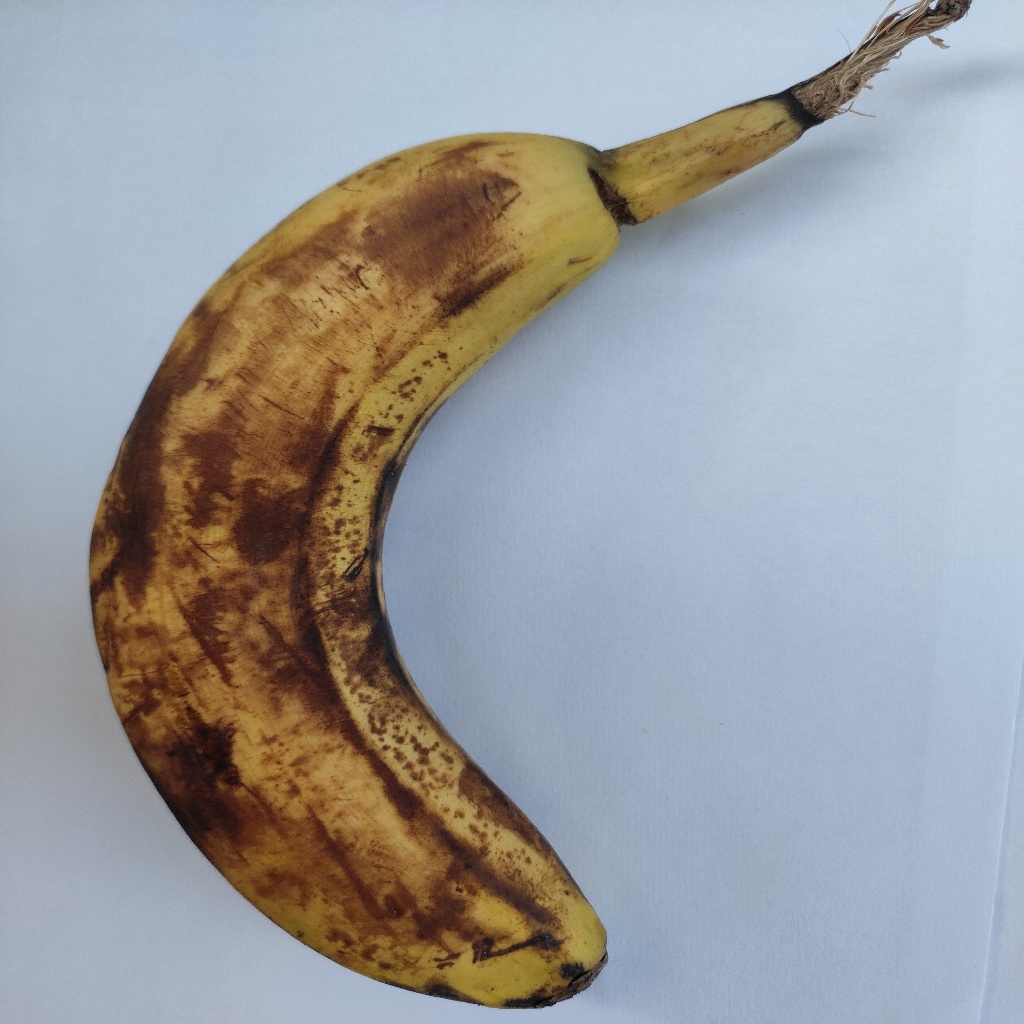
Crop: banana
Quality class: Defect